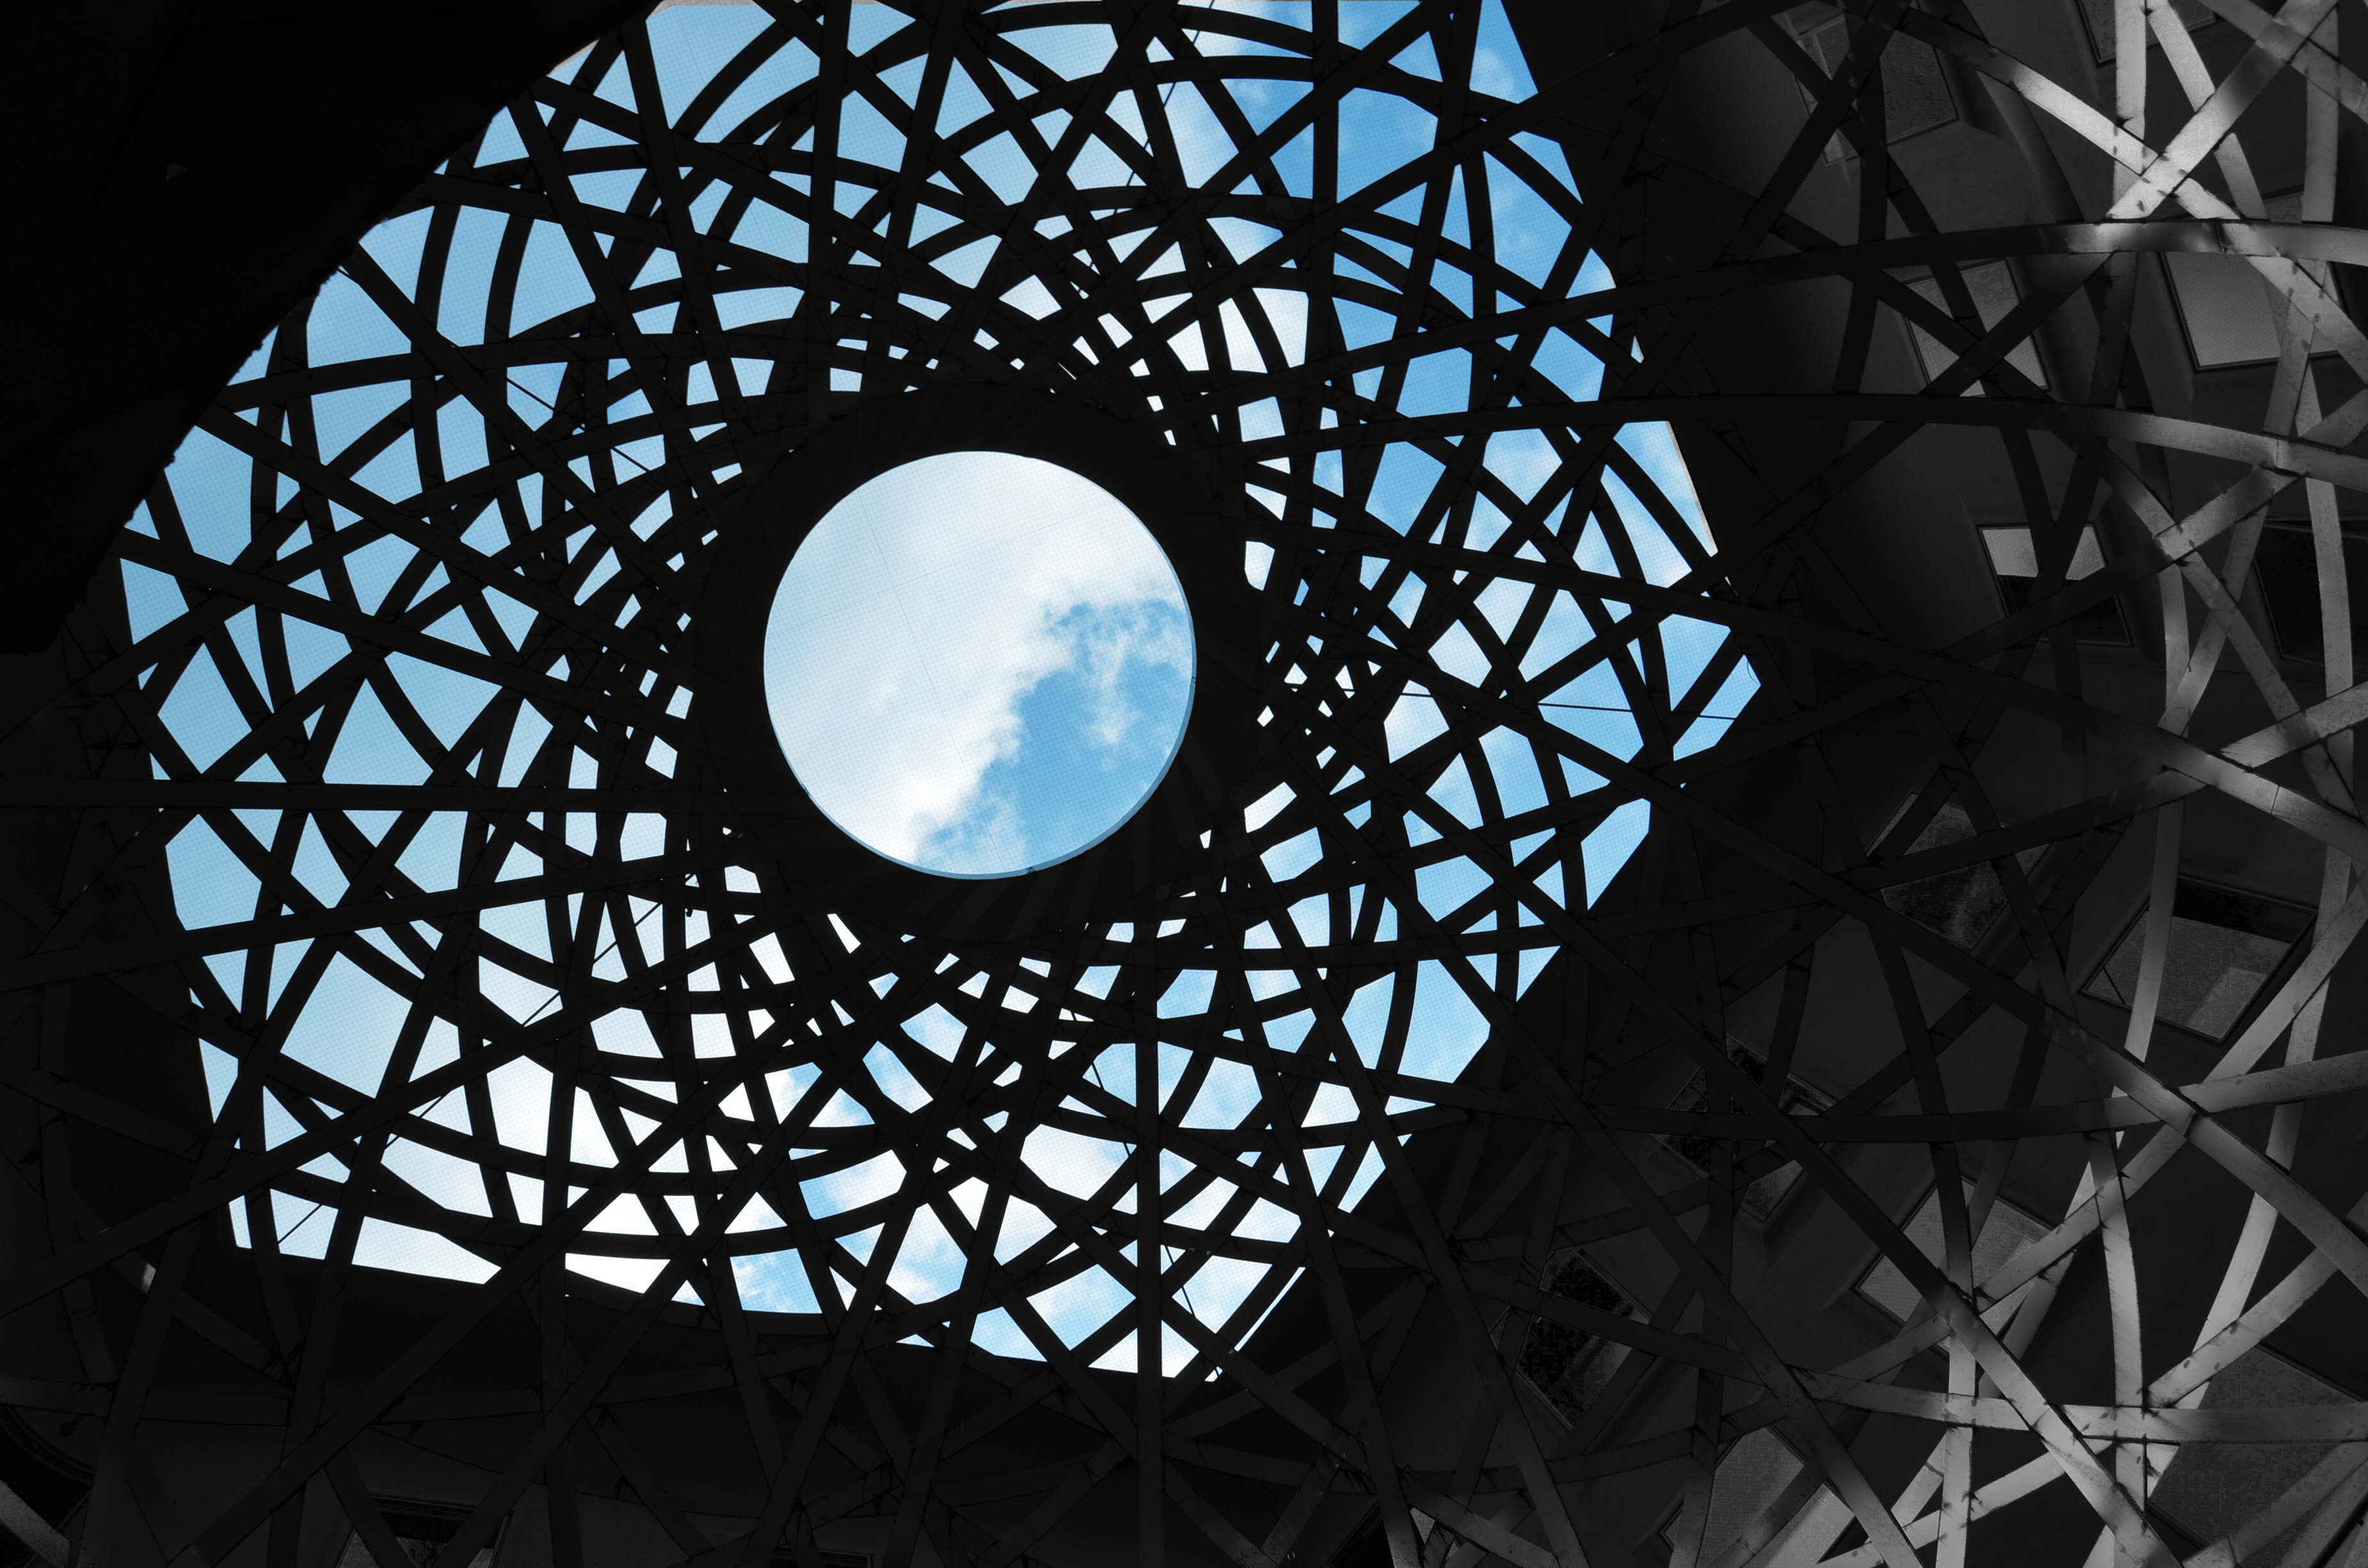
light, black and white, architecture, sky, window, building, line, reflection, blue, black, monochrome, circle, design, symmetry, sphere, bavaria, dome, shape, munich, monochrome photography